Yhaguy River

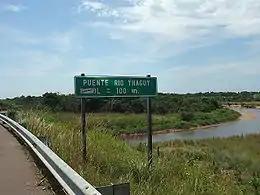
A bridge over the Río Yhaguy

The Yhagüy River is a small river running north–south in Cordillera Department, Paraguay.